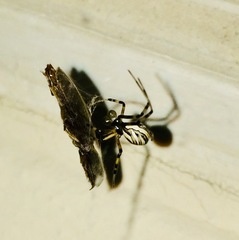
Species: Lactrodectus_hesperus